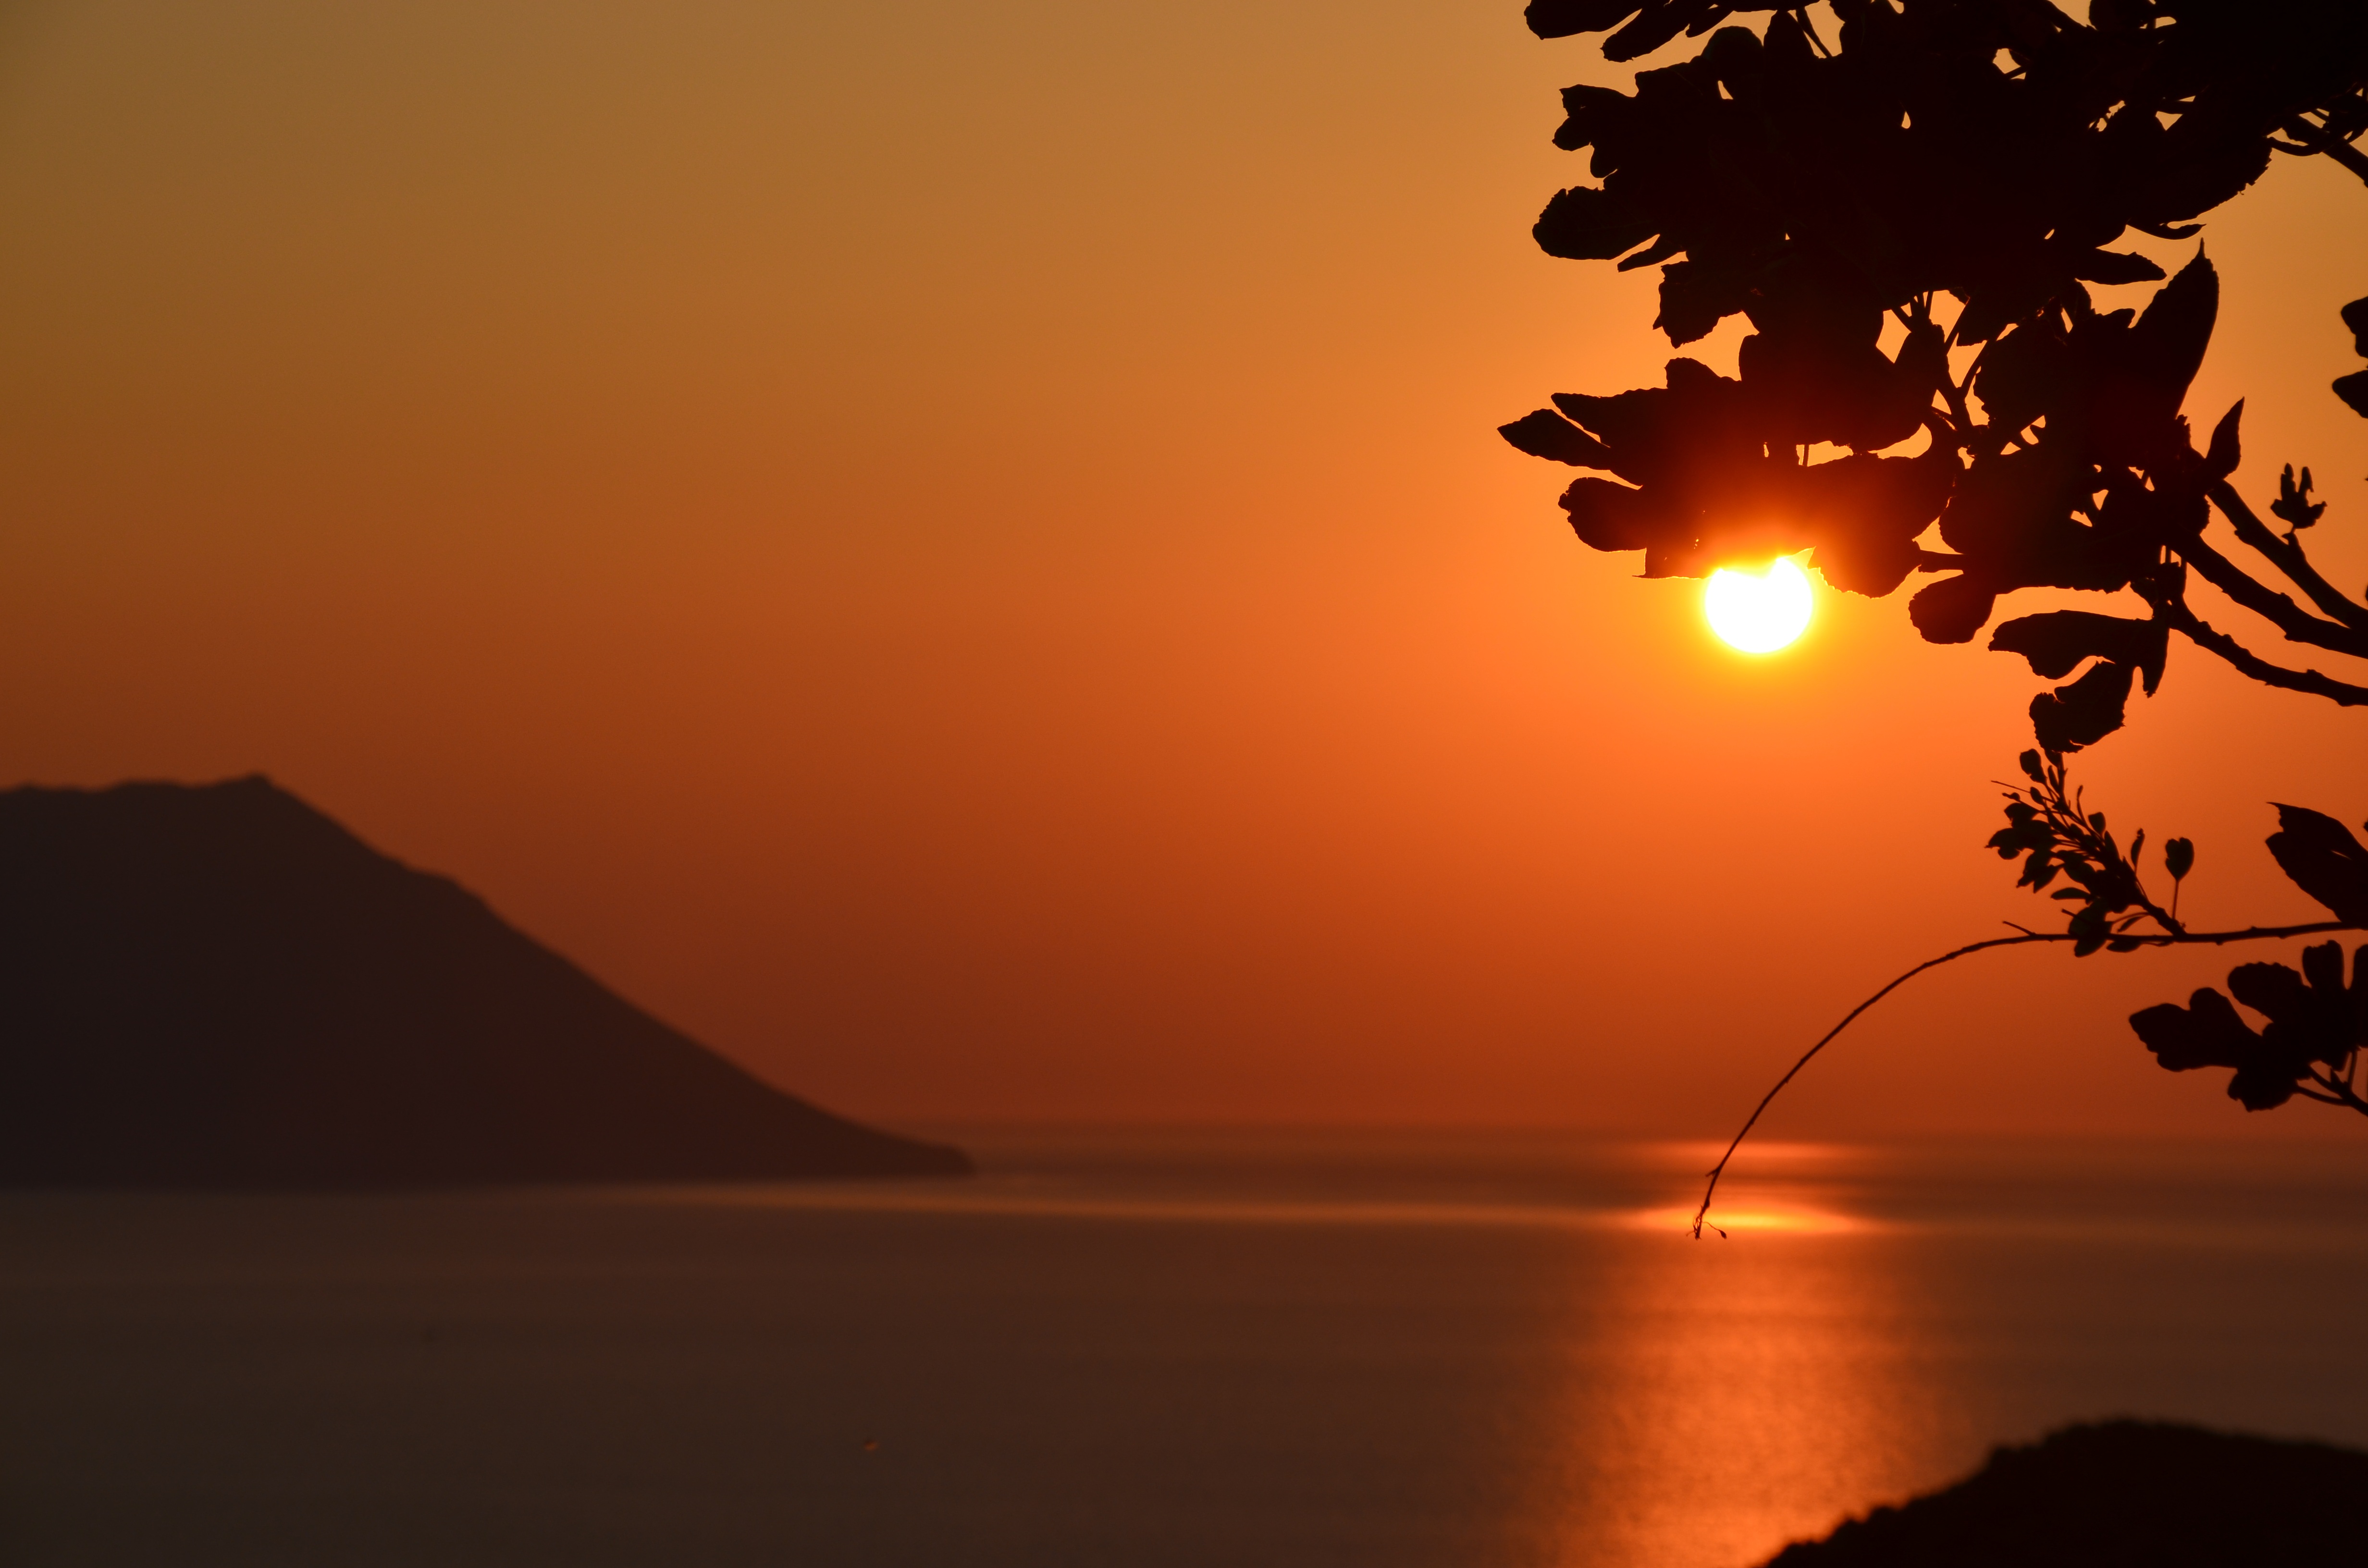
horizon, silhouette, light, sun, sunrise, sunset, sunlight, morning, dawn, summer, dusk, evening, reflection, greek, island, greece, destination, cyclades, afterglow, milos, cycladic, atmospheric phenomenon